Olga Lehmann

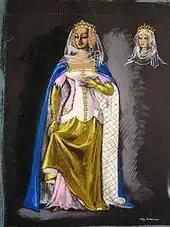
"The Dark Avenger" costume design by Olga Lehmann, 1954.

Born in Catemu, Chile, to Mary Grisel Lehmann (née Bissett) and mining engineer Andrew William Lehmann, Olga Lehmann had one sister, Monica (Monica Pidgeon), and one brother, George (Andrew George Lehmann). Her father was of German and French descent (born in Paris) and her mother was Scottish. She was educated at Santiago College, and in 1929 moved to England, where she was awarded a scholarship to the Slade School of Fine Art, London University.